Unforeseen Incidents

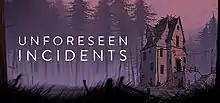

Unforeseen Incidents is a 2018 point-and-click adventure game developed by German company Backwoods Entertainment. Players control a local handyman who investigates a mysterious viral outbreak in his town.